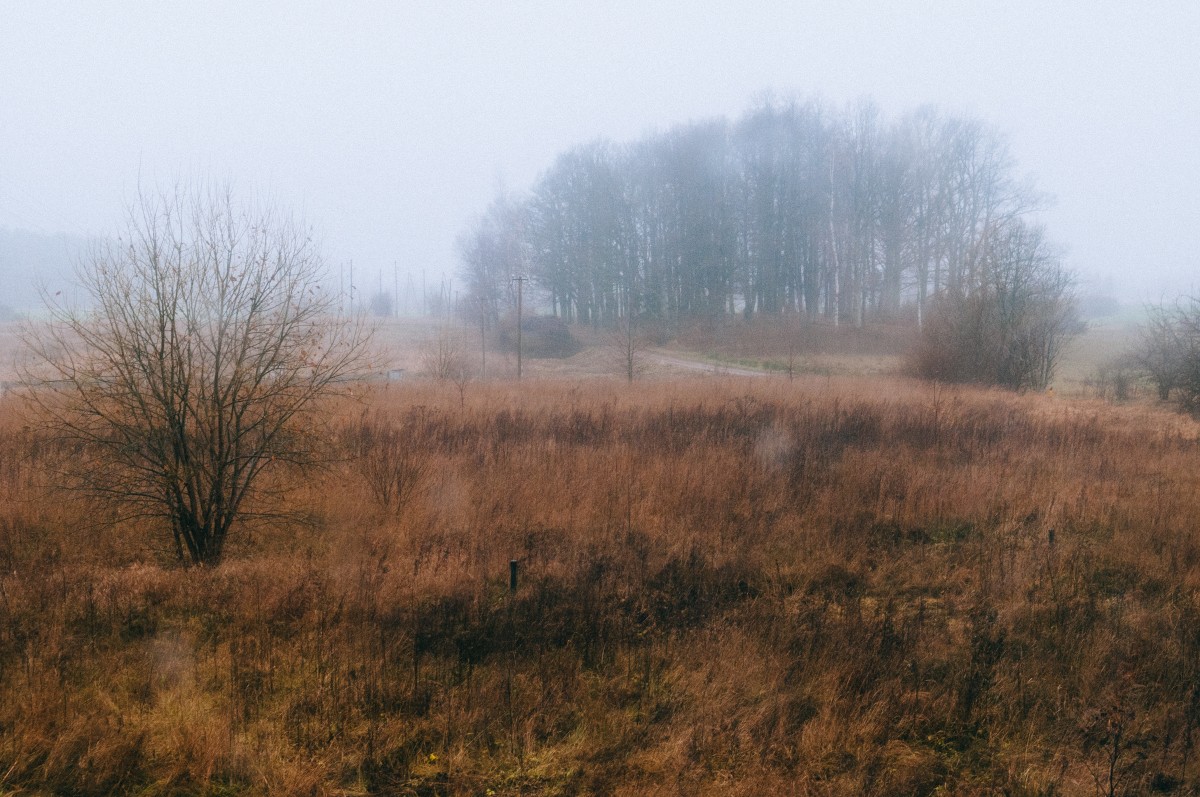
Tags: nature, forest, marsh, wilderness, fog, mist, meadow, prairie, morning, hill, wildlife, autumn, weather, season, savanna, plain, wetland, bog, woodland, habitat, ecosystem, tundra, rural area, natural environment, atmospheric phenomenon